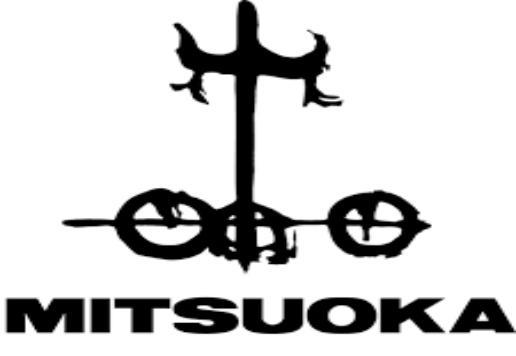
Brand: mitsuoka-2
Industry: Transportation